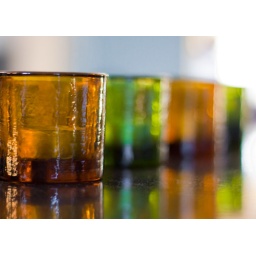
Another test shot with the 50mm lens. Played down the blue column in the background in post processing.